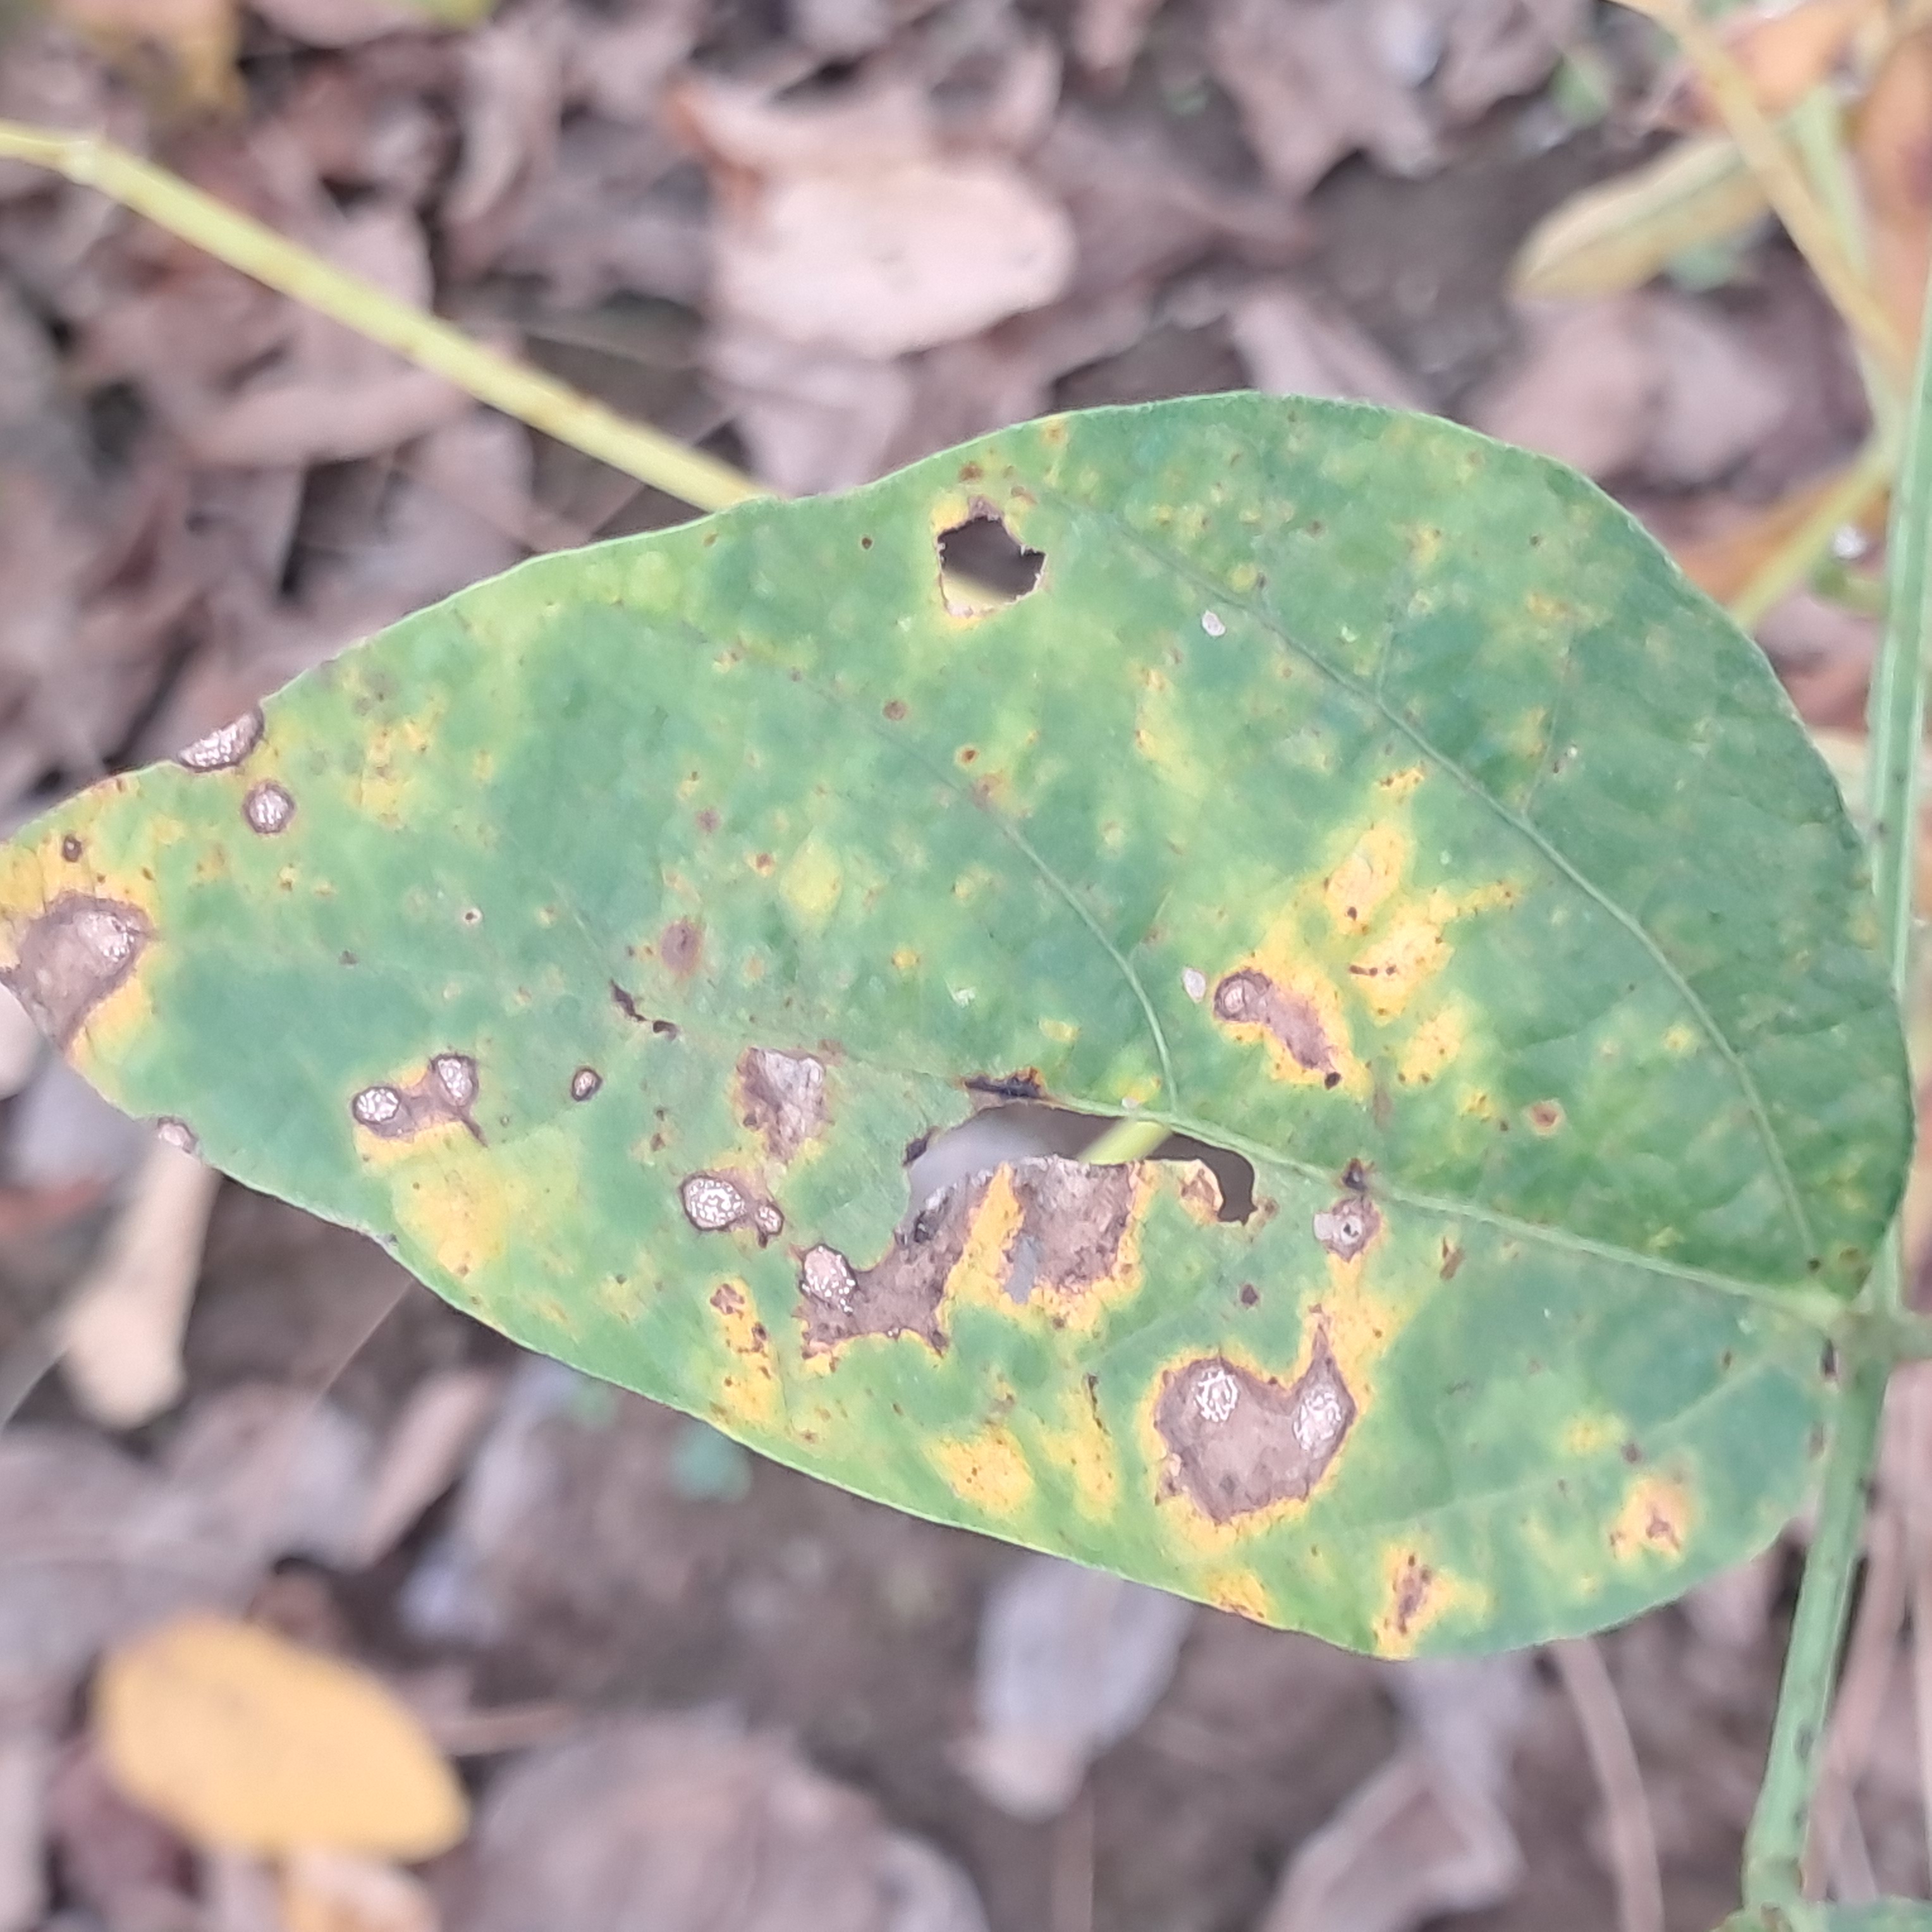
Label: Frog_Leaf_Eye